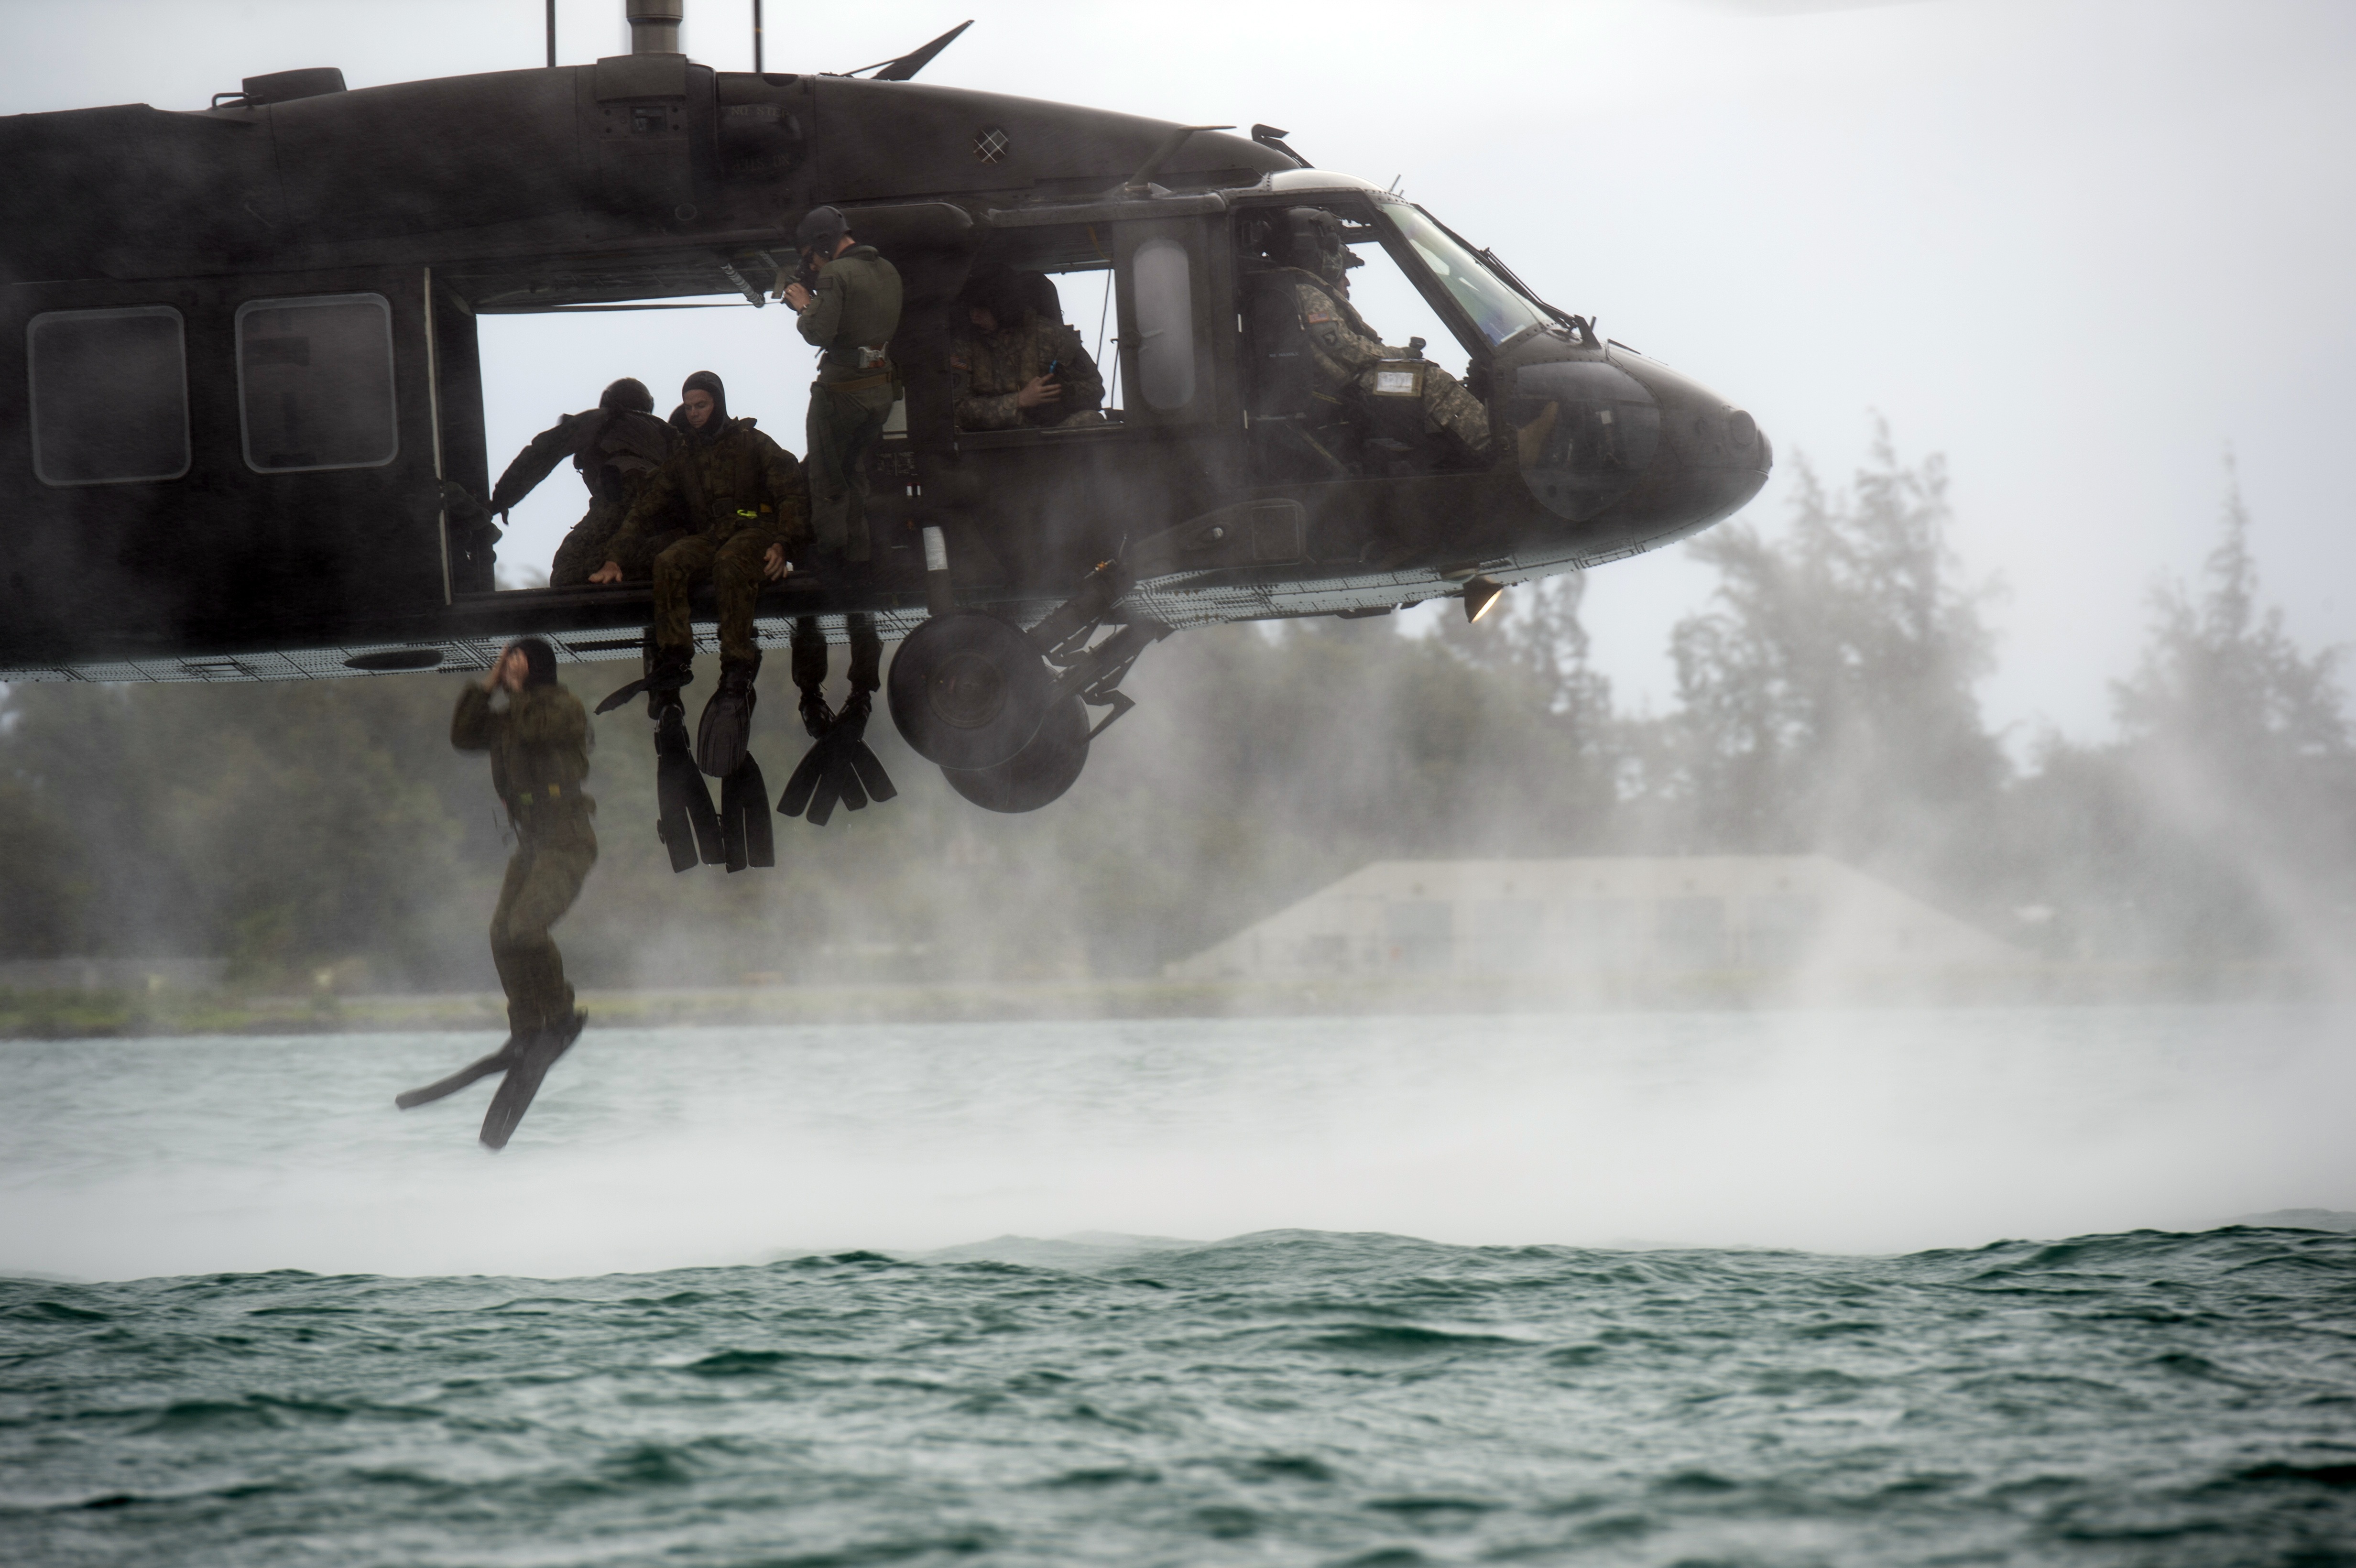
sea, water, ocean, fall, jump, aircraft, military, transport, vehicle, aviation, training, helicopter, chopper, atmosphere of earth, helocasting